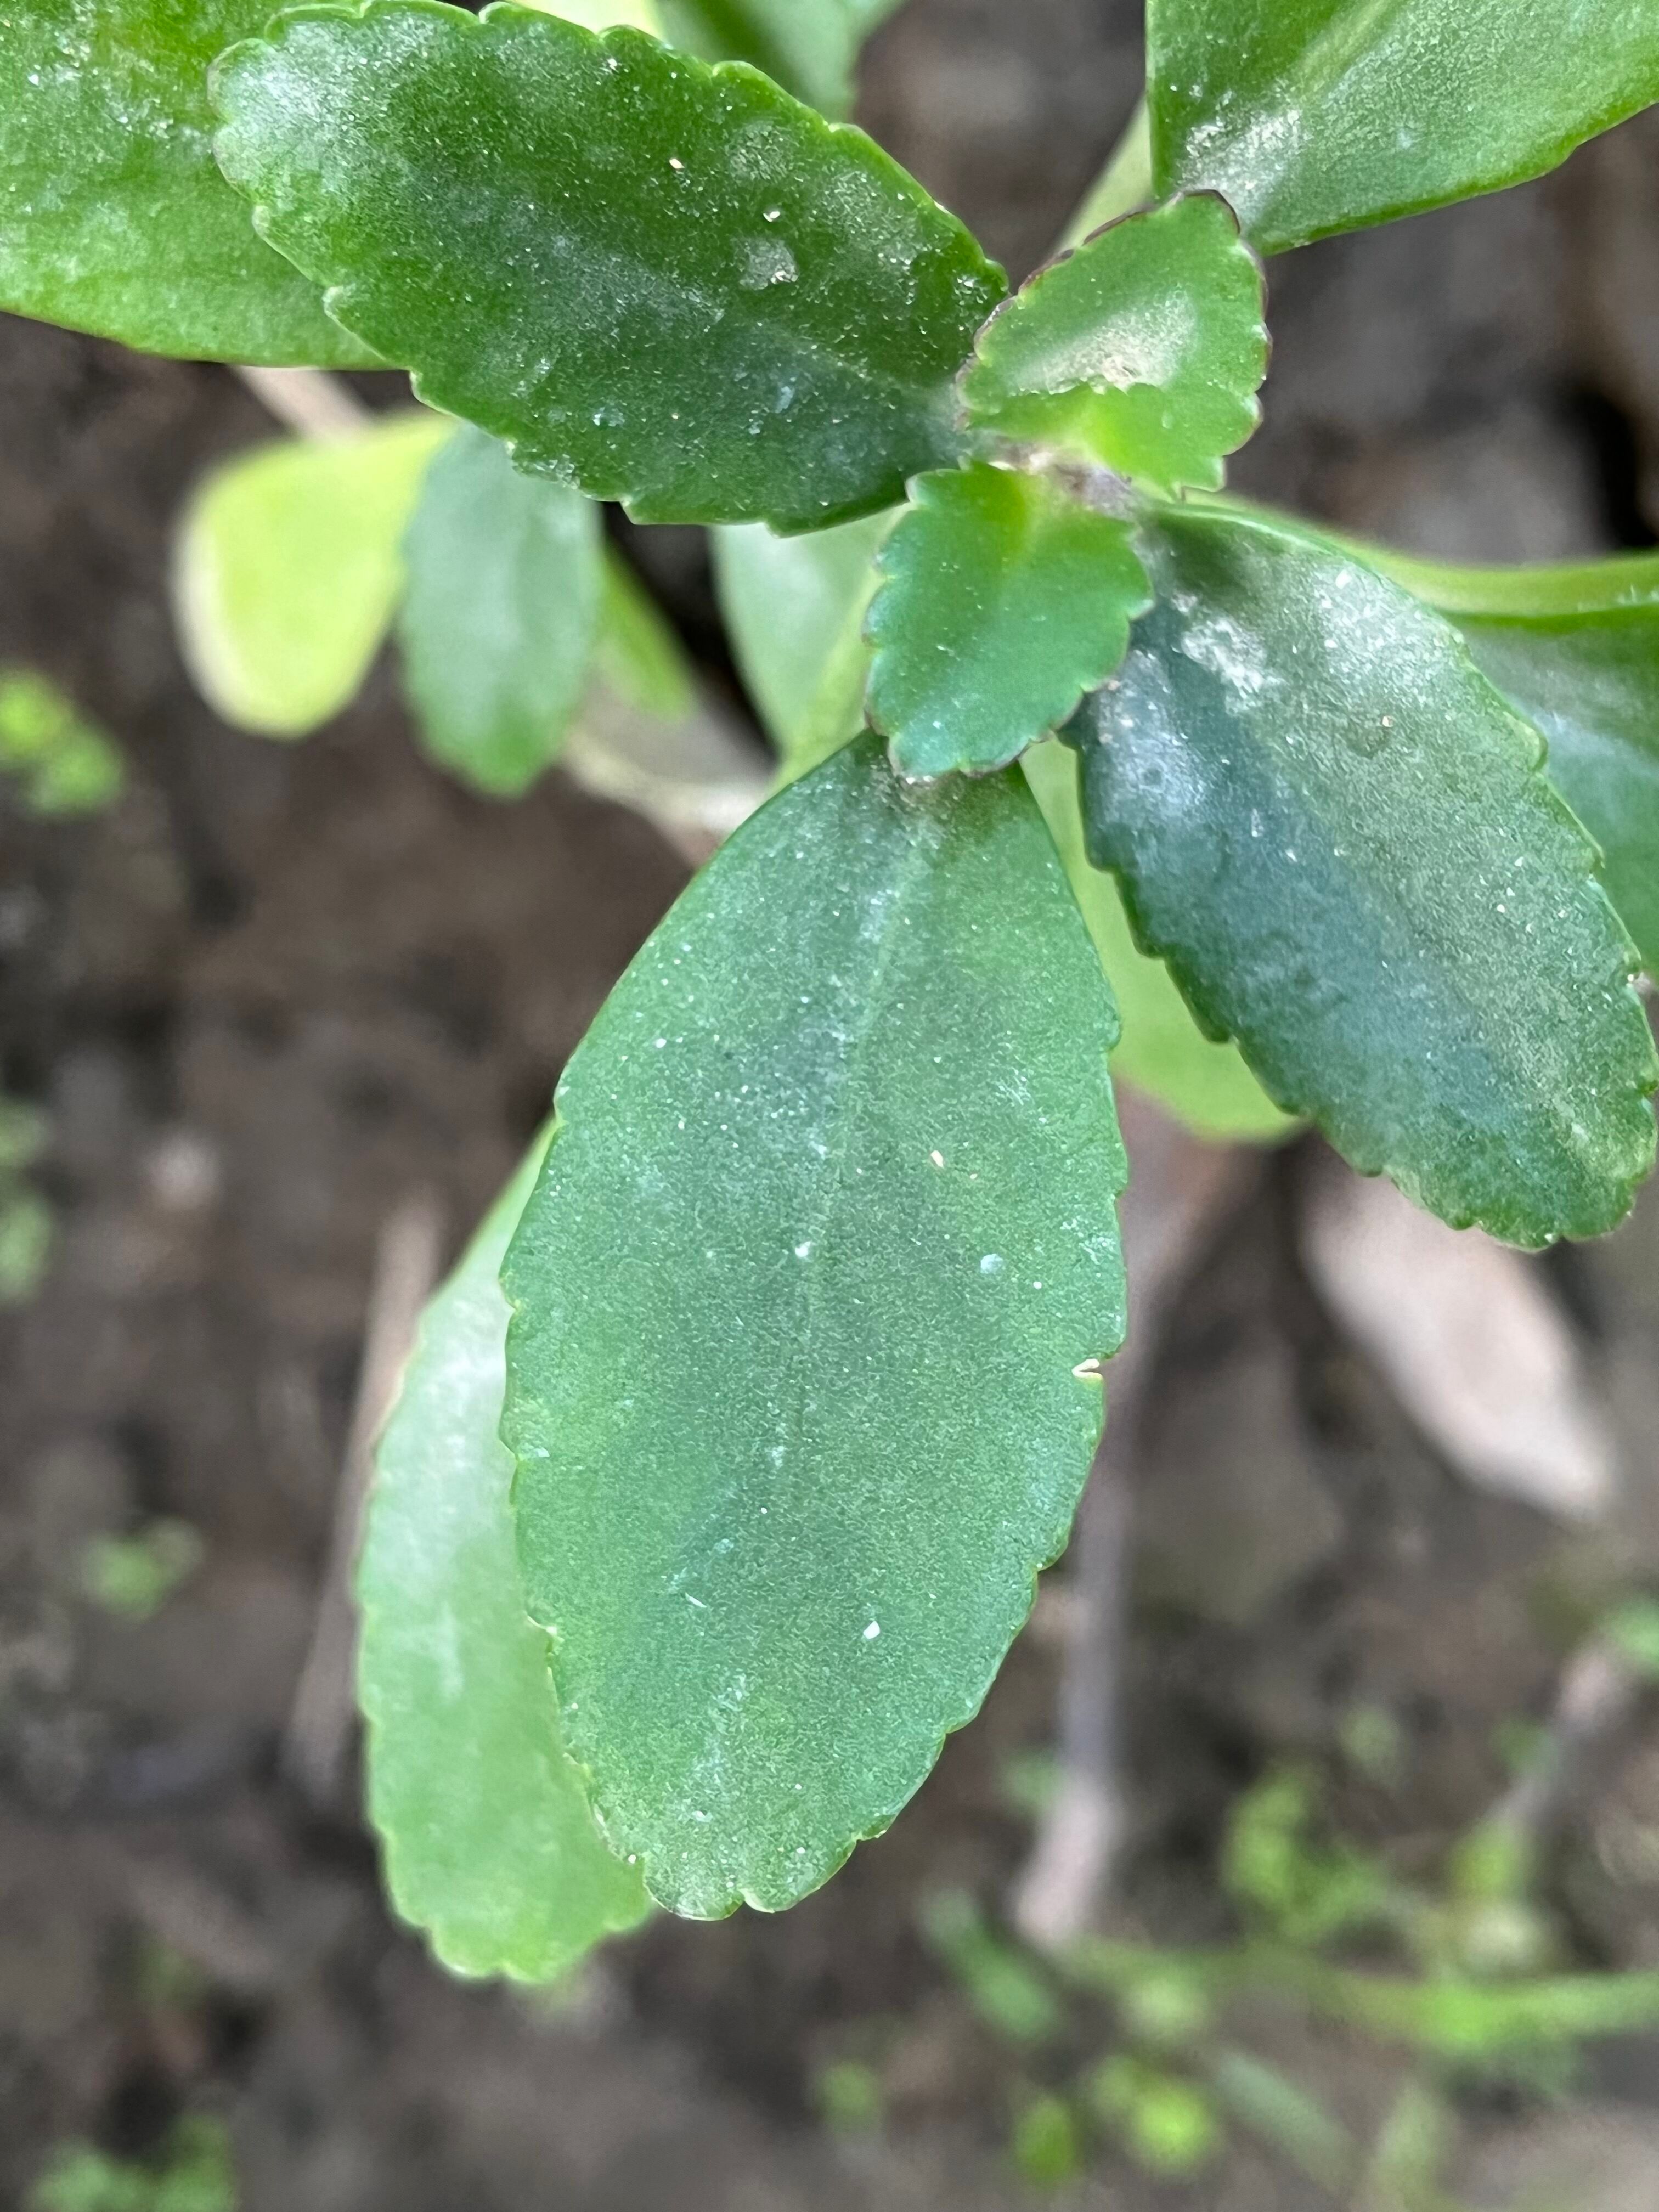
Plant species: kalanchoe-pinnata